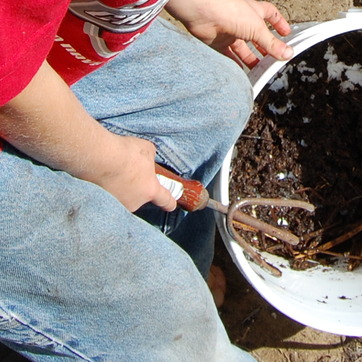
Material: plastic